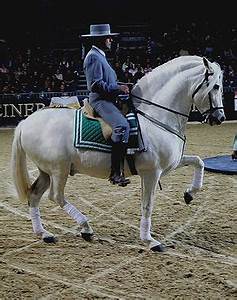
Label: horse